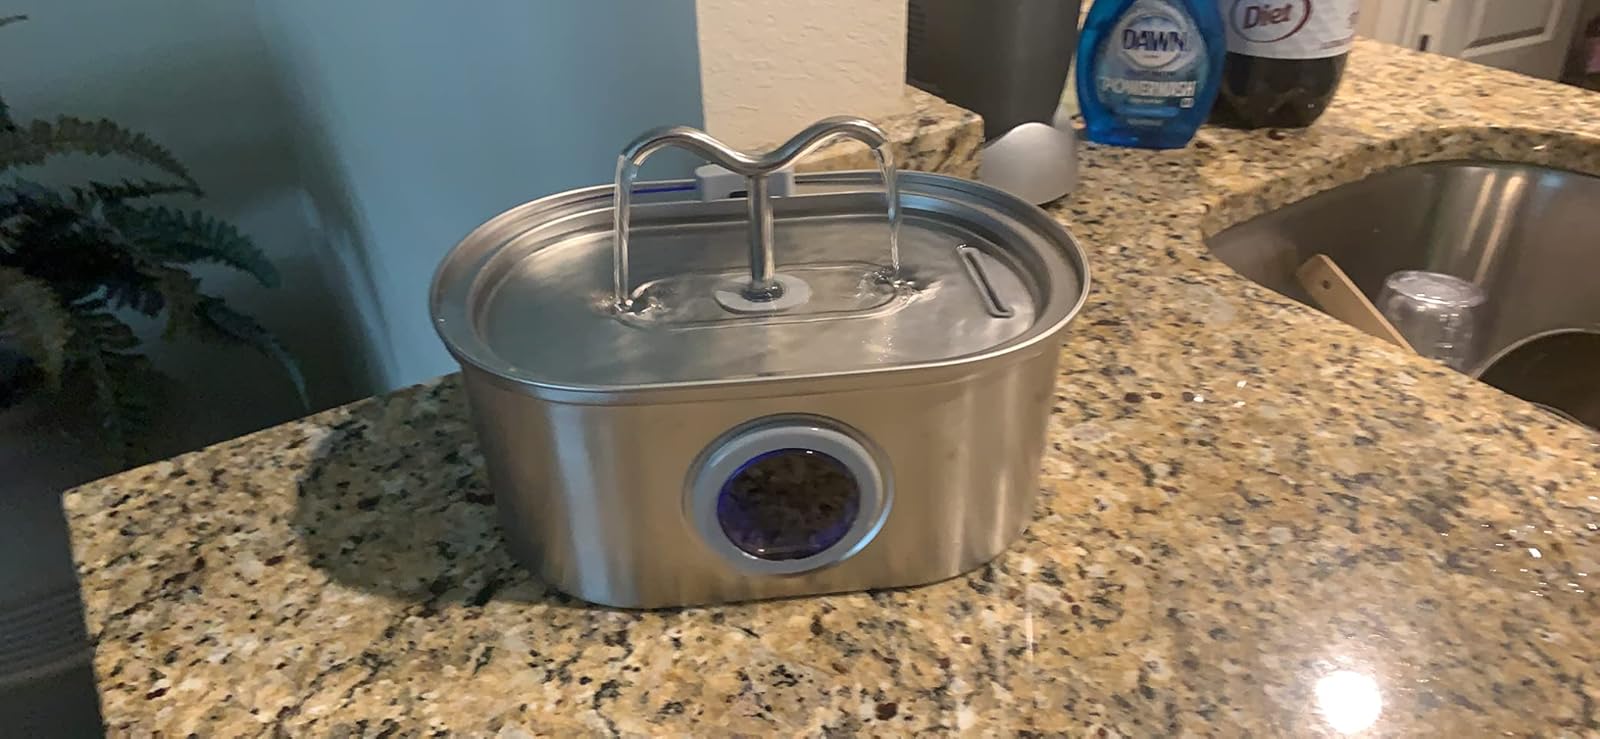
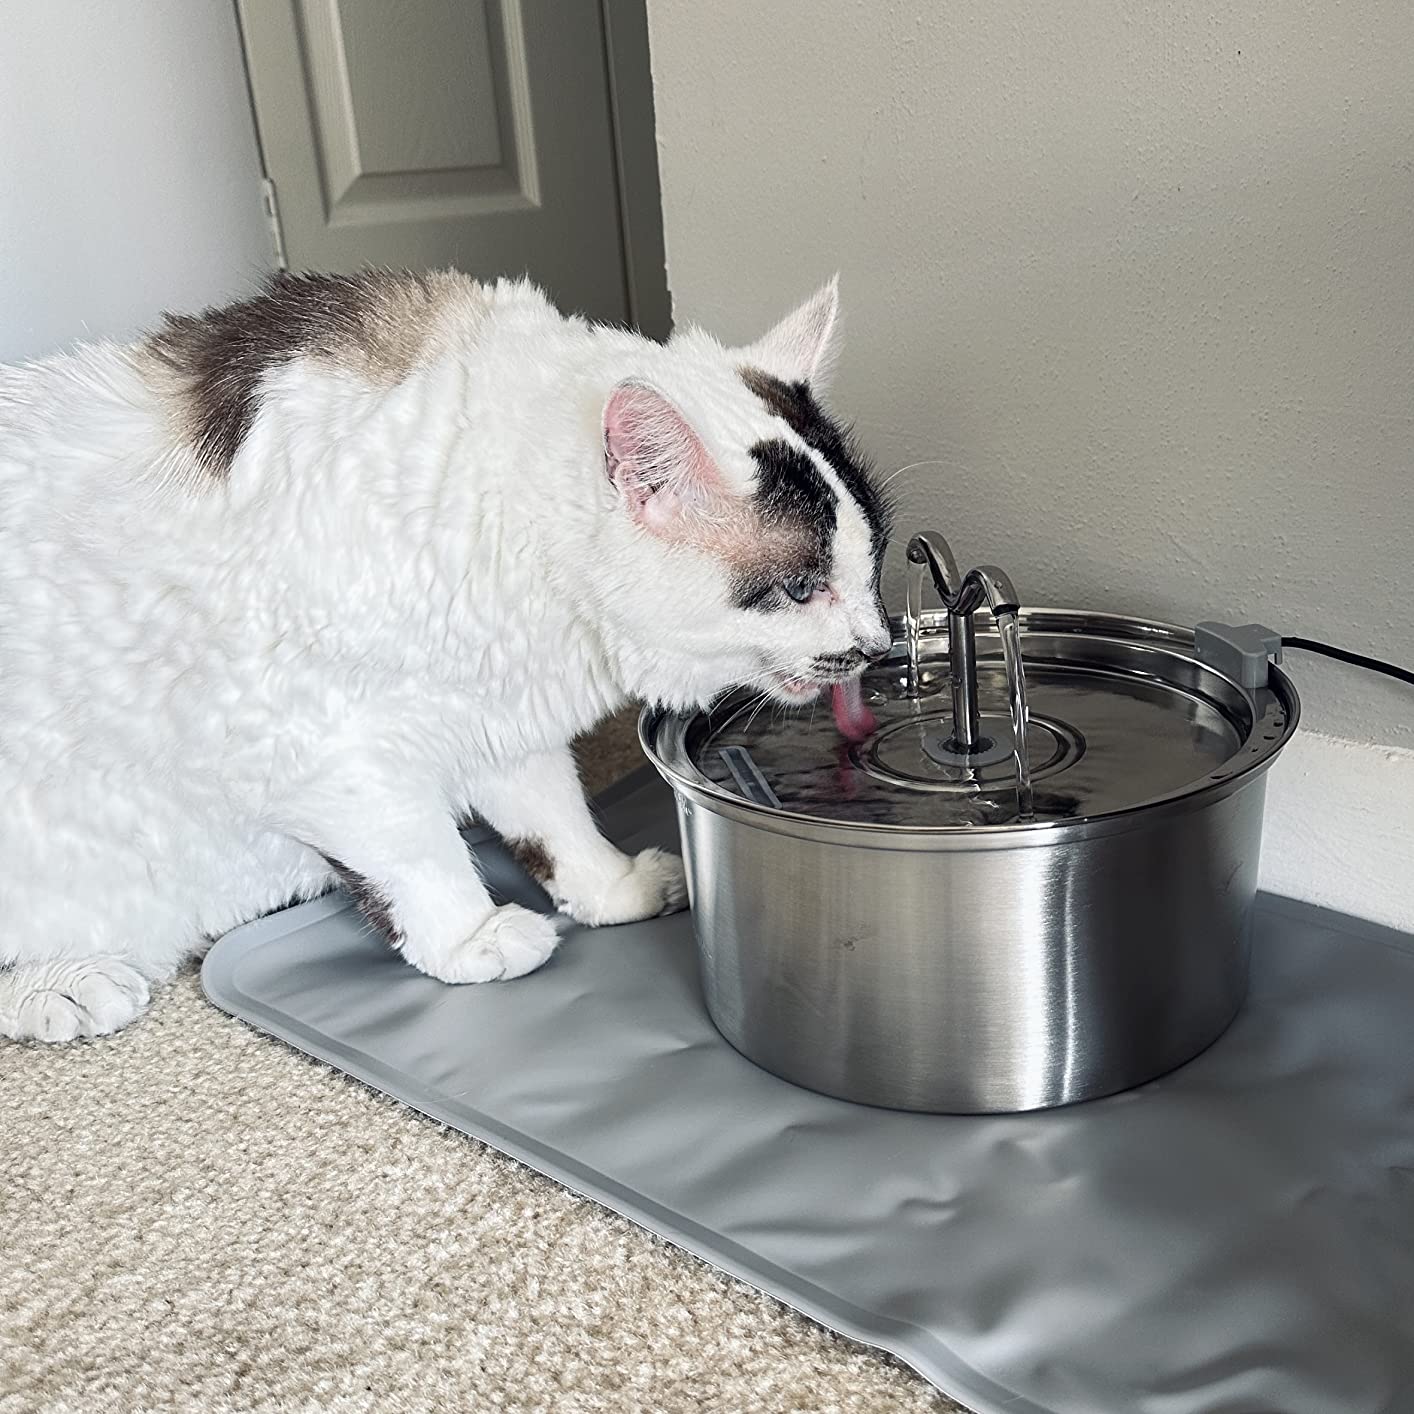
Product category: items_bowl
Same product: no